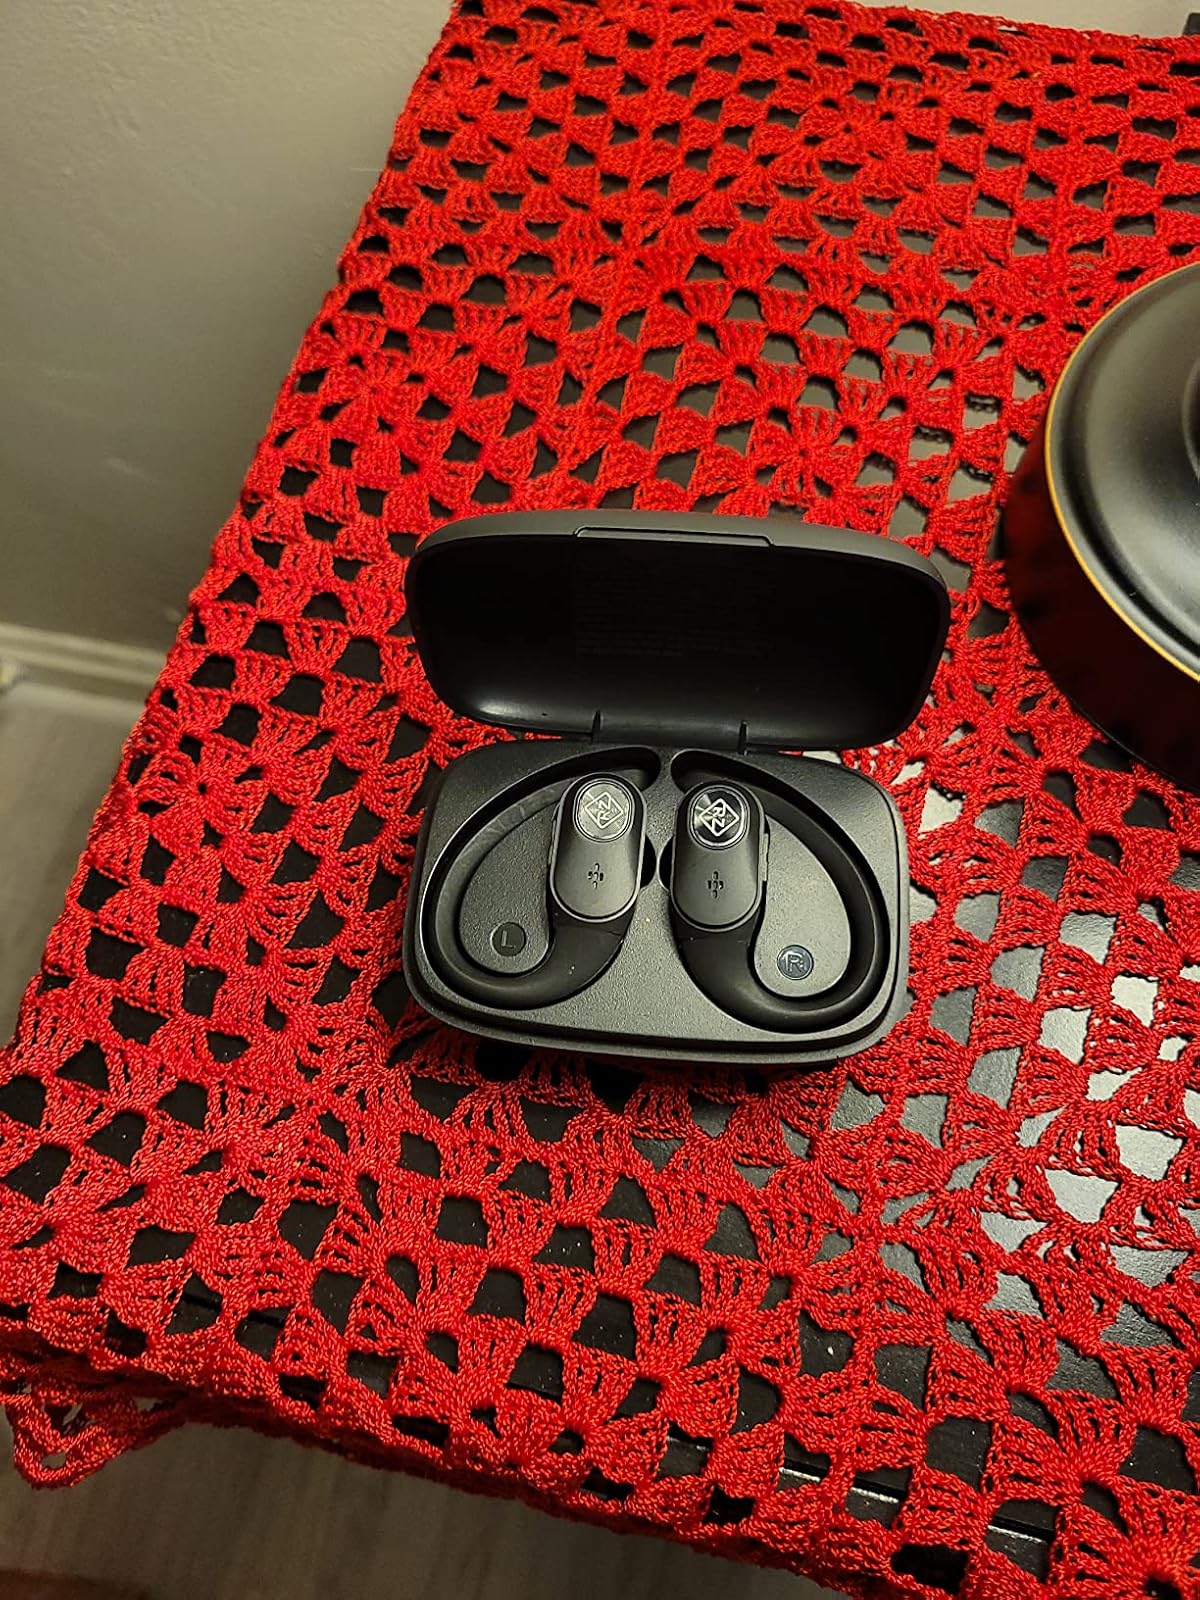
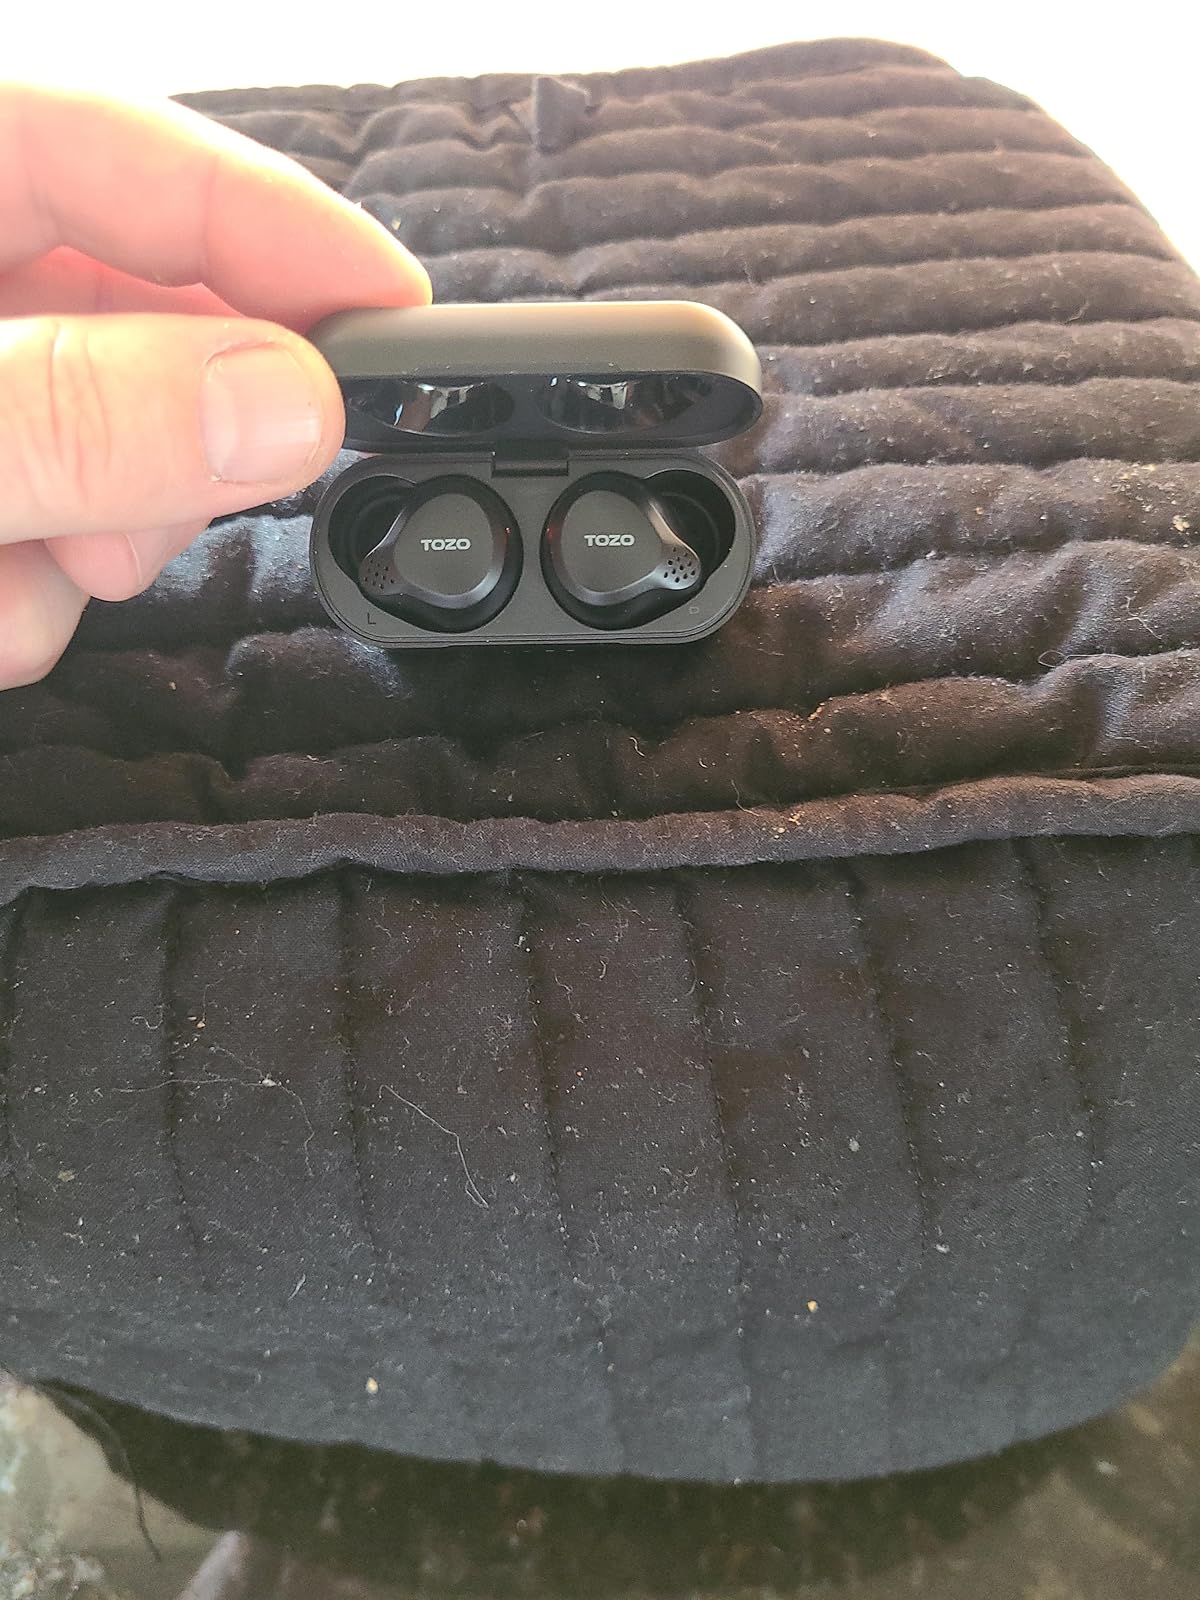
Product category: earbuds
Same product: no